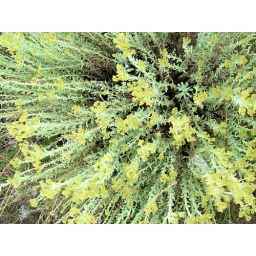
the plants grow on the top mountains of Golden Gate in SA.